Tom Egbers

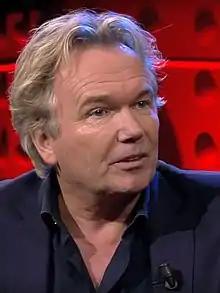

Tom Egbers (18 October 1957) is a Dutch journalist of Irish descent, writer and TV presenter ("Studio Sport") since 1985. He studied at the School voor de Journalistiek in Utrecht, and was employed at "Studio Sport" (NOS) in 1984 as presenter. Between 1990 and 1992 Egbers worked for Veronica. He has written a book, "The Black Meteor", about black footballer Steve Mokone that has been made into the film "The Black Meteor".